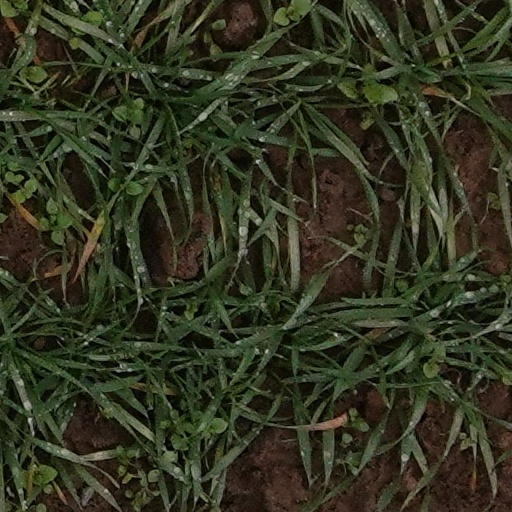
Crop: wheat